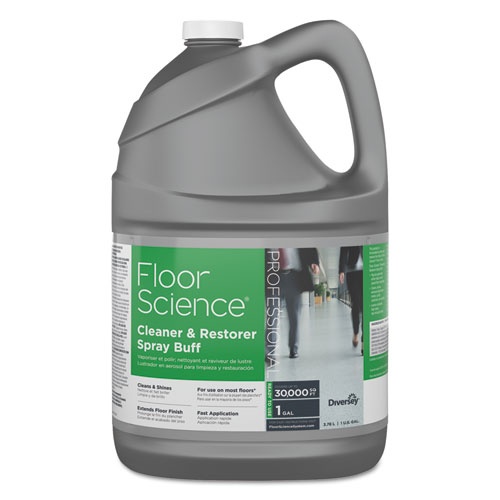
Floor Science Cleaner-restorer Spray Buff, Citrus Scent, 1 Gal Bottle, 4-carton
Combines solvents, emulsifiers, a hard wax and a special polymer to produce a smooth, deep gloss even on worn floor finishes. Application: Floors; Applicable Material: Asphalt Tile; Ceramic; Granite; Linoleum; Marble; Quarry Tile; Rubber; Slate; Terrazzo; Vinyl Tile; Chemical Compound: Alcohol Ethoxylates; Dirt Types: Black Heel Marks; Dirt; Surface Scratches; Tar.
Brand: Diversey™
Category: Home & Garden > Household Supplies > Household Cleaning Supplies > Household Cleaning Products > Floor Cleaning Products